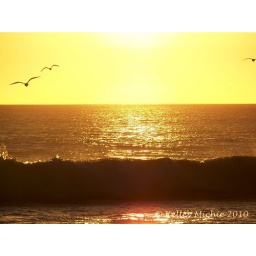
Seagulls silhouetted against a golden sunset at the beach